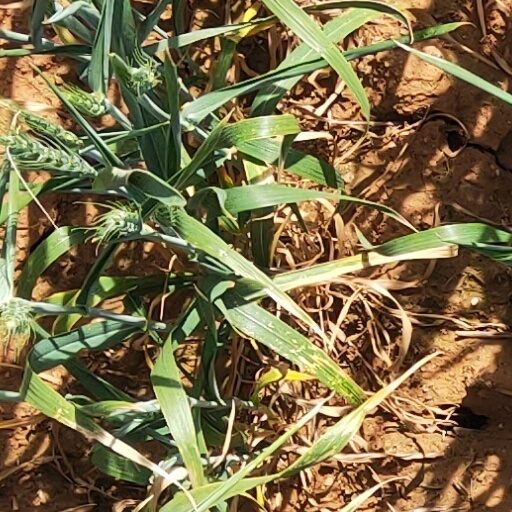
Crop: wheat